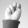
ASL letter: N